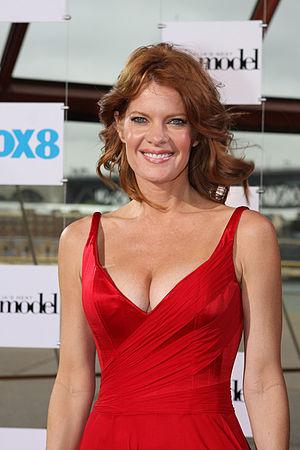
Phyllis Summers est un personnage de fiction du feuilleton télévisé Les Feux de l'amour. Elle est interprétée par Michelle Stafford de 1994 à 1997 et par Sandra Nelson de 1997 à 1998, puis de 2000 à 2013 à nouveau par Michelle Stafford. Le jeudi 22 mai 2014, Michael Logan de TVGuide annonce le recast de Phyllis Summers : c'est désormais Gina Tognoni qui jouera ce rôle dans The Young & The Restless. Elle fait sa première apparition le 11 août 2014 aux États-Unis. En 2019 Michelle Stafford reprend à nouveau le rôle de Phyllis
Michelle Stafford est une actrice américaine, née le 14 septembre 1965 à Chicago.